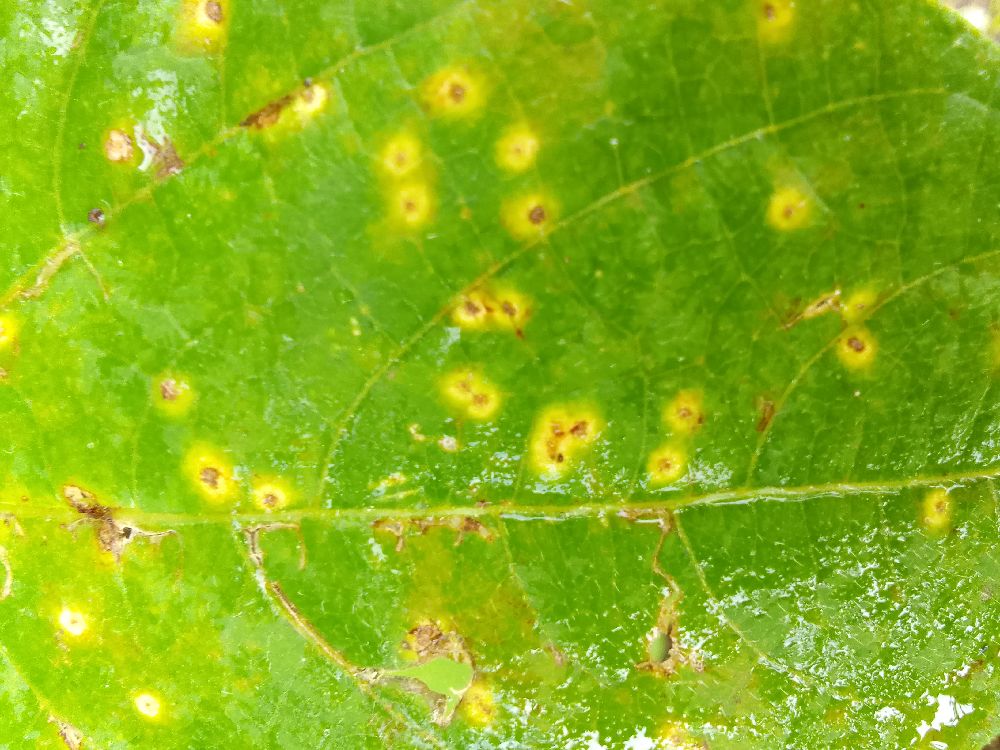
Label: rust